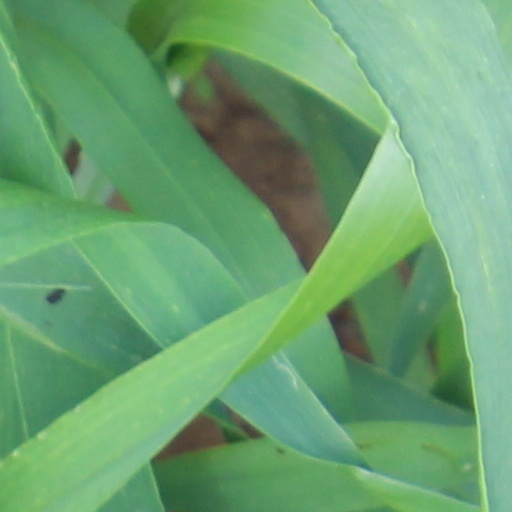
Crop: wheat